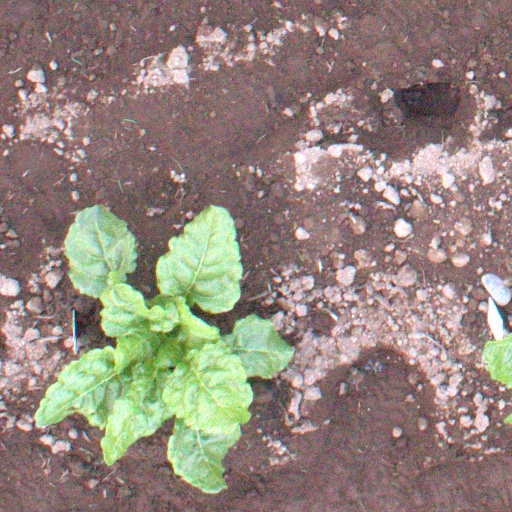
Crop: sugar beet